List of state highways in West Bengal

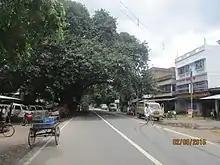
SH 2 at Kajibari, Uttarpara, Barasat.

This is a list of state highways in West Bengal, India.